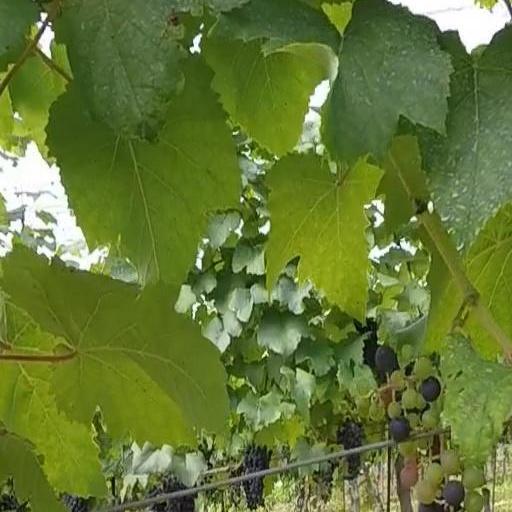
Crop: grape